Charles William King

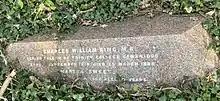
Grave of Charles William King in Highgate Cemetery (east side)

King died on 25 March 1888 and was buried in a family vault at Highgate Cemetery (east side).